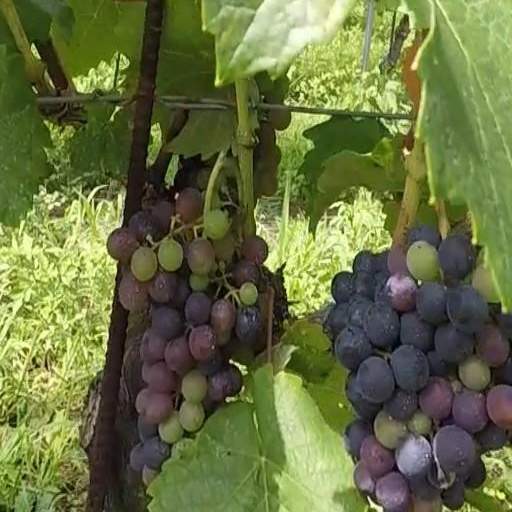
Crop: grape